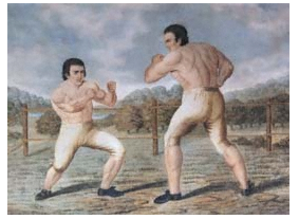
Boksning / Boksningens begyndelse
Boksekamp i 1789 mellem den engelske mester Tom Johnson og Issac Perrins.
Boksning er en omkring 5.000 år gammel kampsport. Den er en af sportsgrenene på det olympiske program.